Vidyaranya

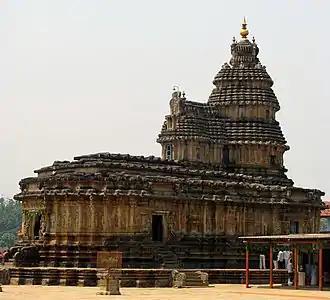
Vidya Sankara temple built by Harihara I on the Samadhi of his guru Vidya sankara.

The dating of Vidyaranya is unclear. According to Jackson, Vidyaranya was born between 1280 and 1285. According to the records of the Sringeri Sharada Peetham, Vidyaranya was born in c. 1296 CE in Ekasila Nagara (present-day Warangal).